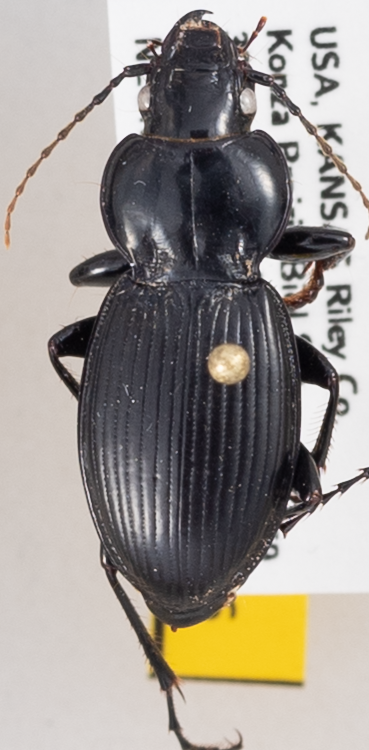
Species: Cyclotrachelus sodalis
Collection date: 2019-07-03
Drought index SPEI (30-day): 1.286
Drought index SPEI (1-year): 2.09
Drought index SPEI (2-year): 0.54